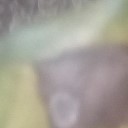
Label: Leaf_rust